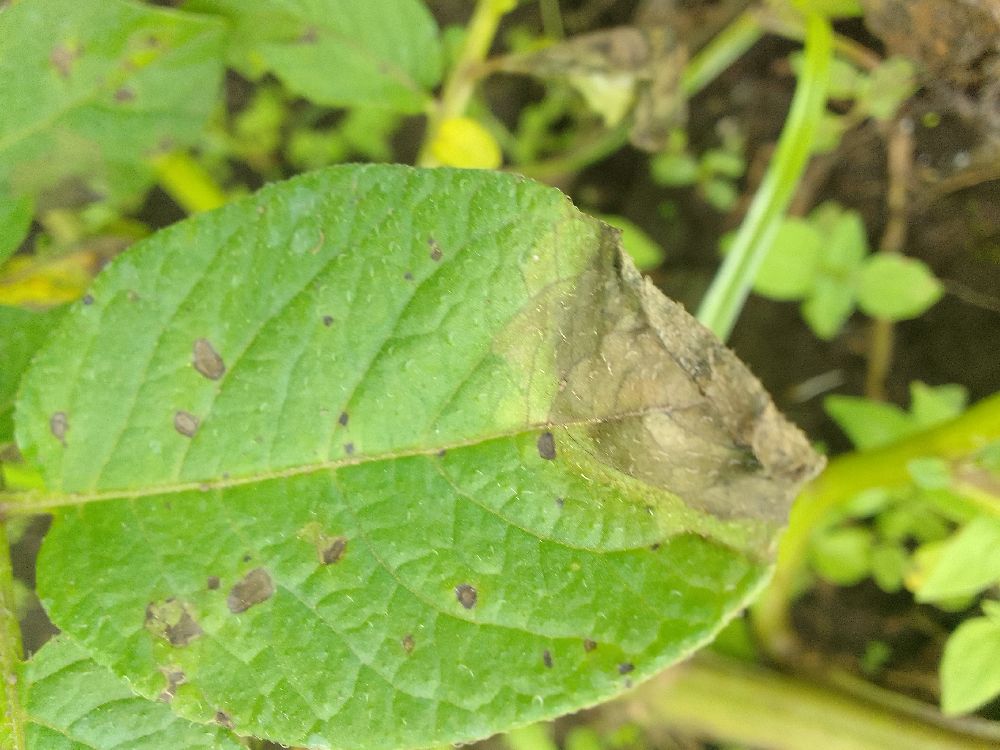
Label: Late blight